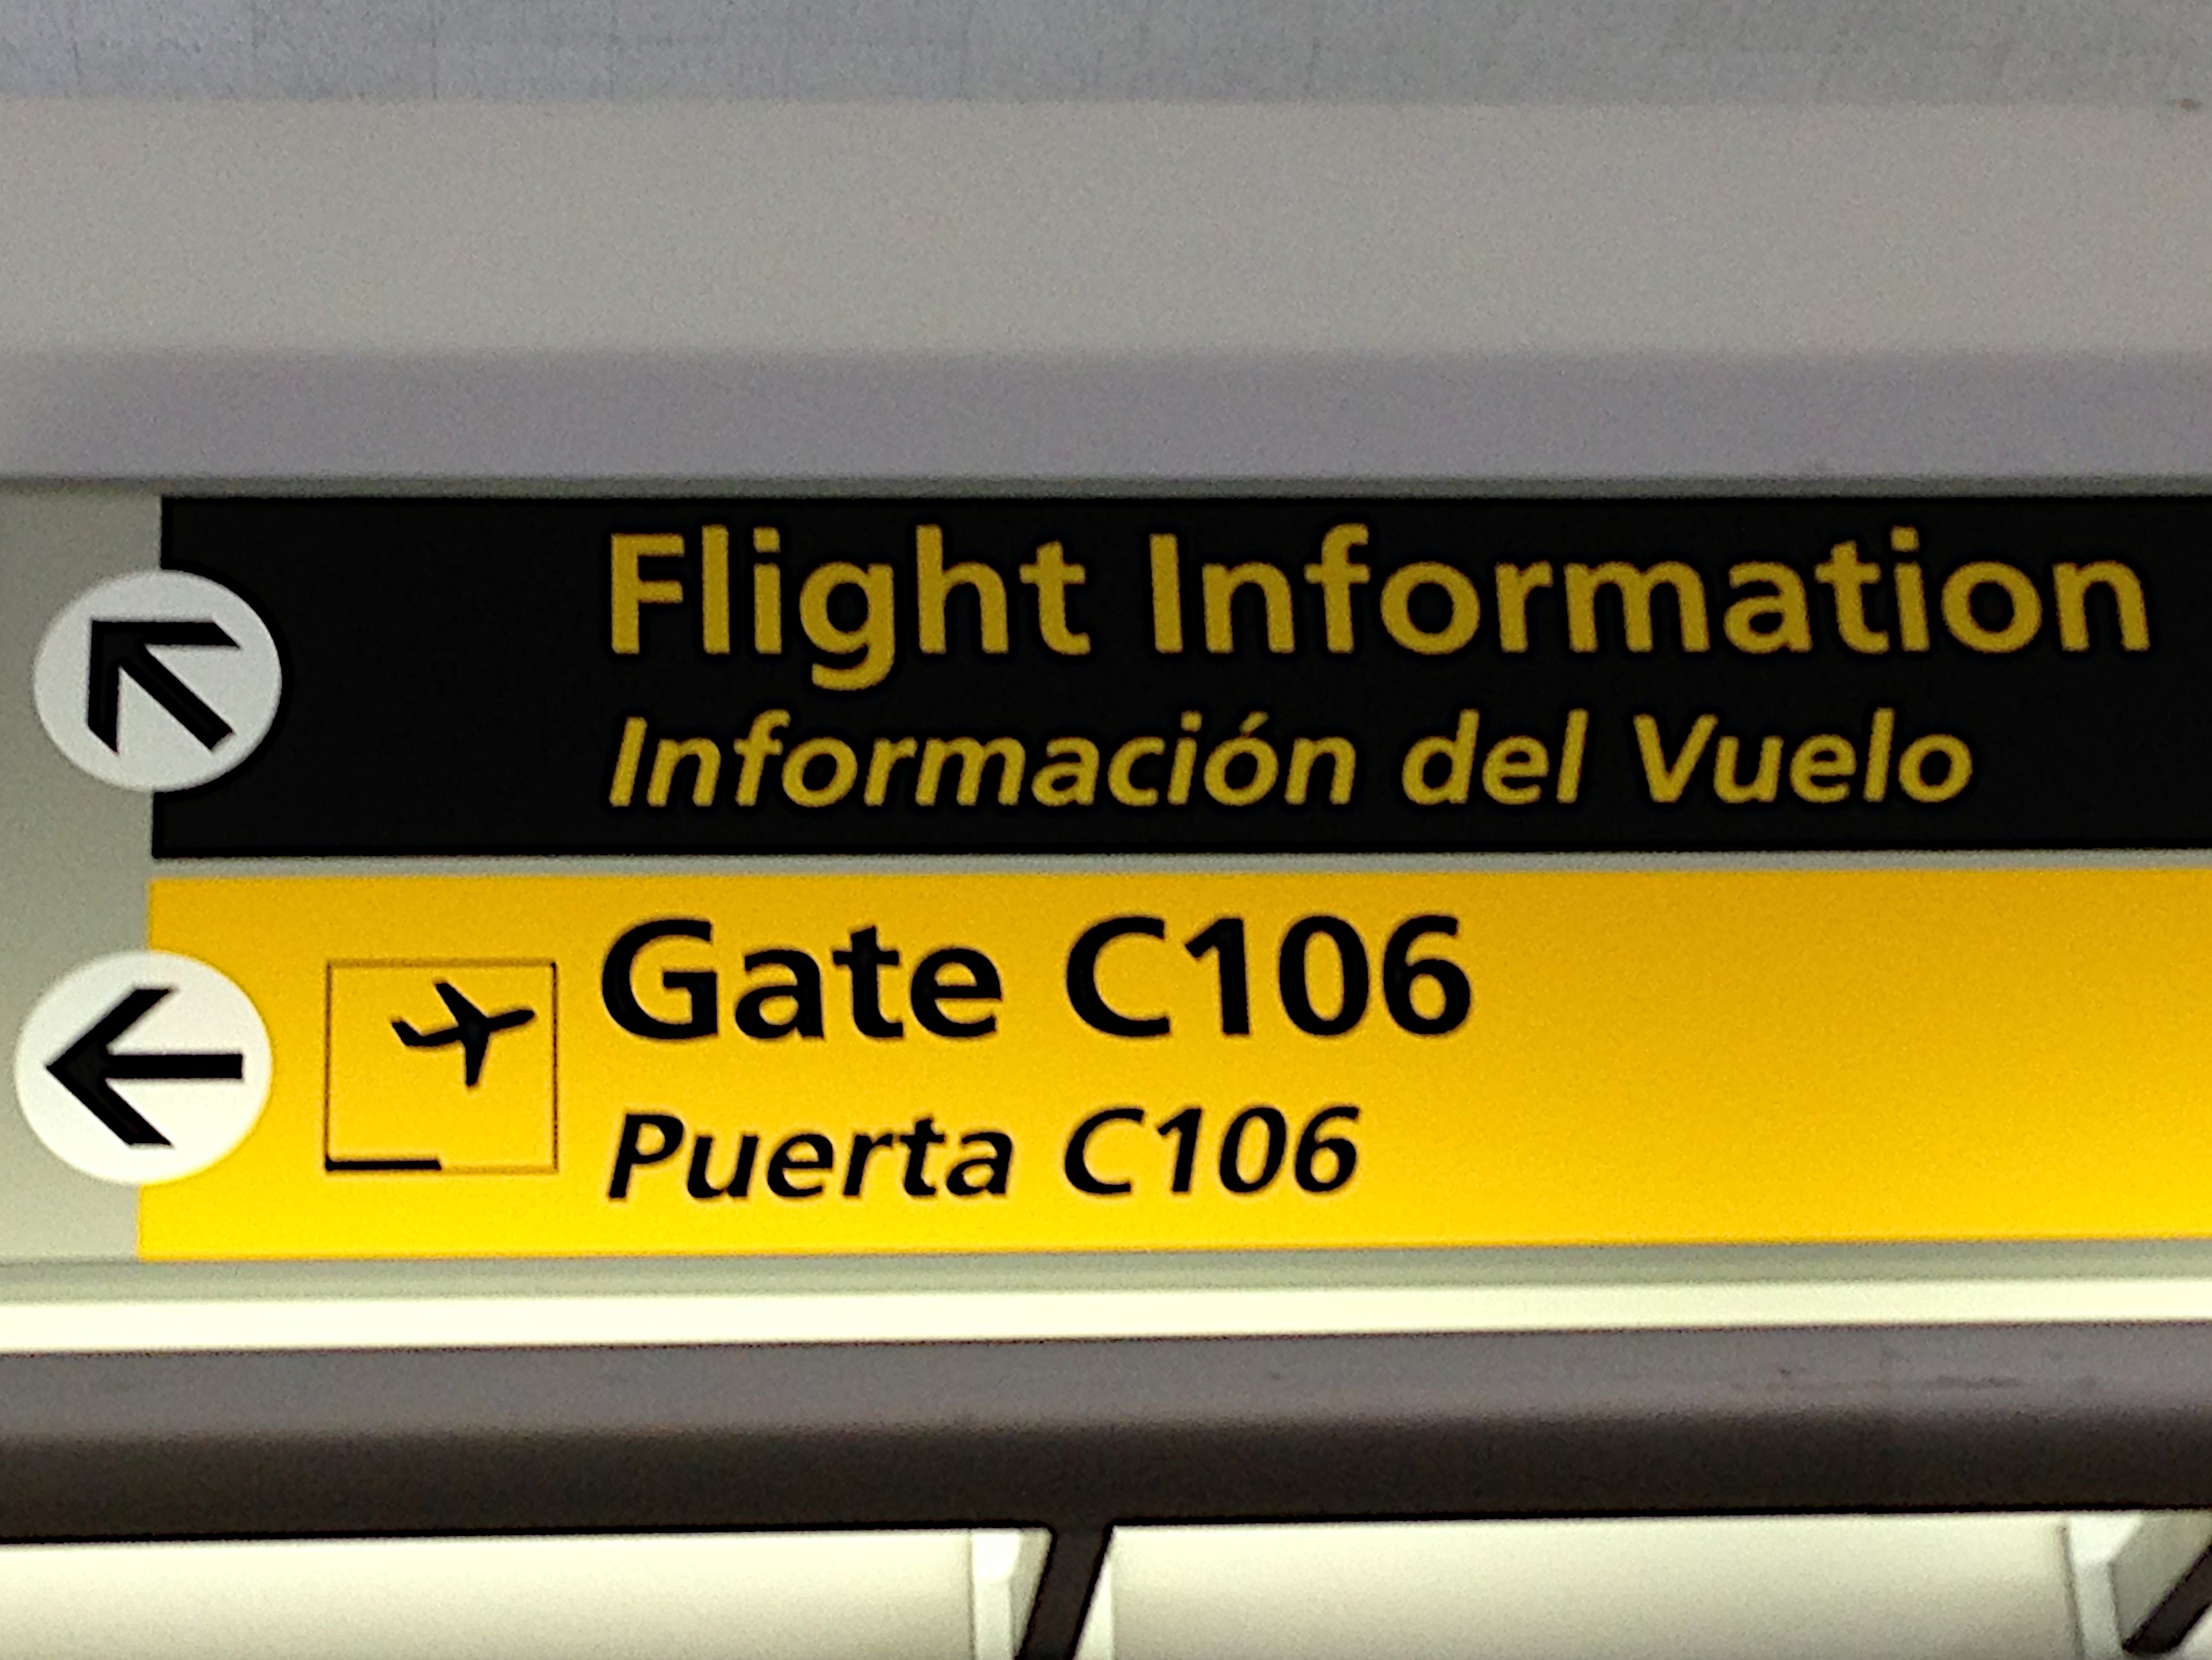
advertising, sign, banner, signage, brand, ds106, 106, presentation, automotive exterior, vehicle registration plate